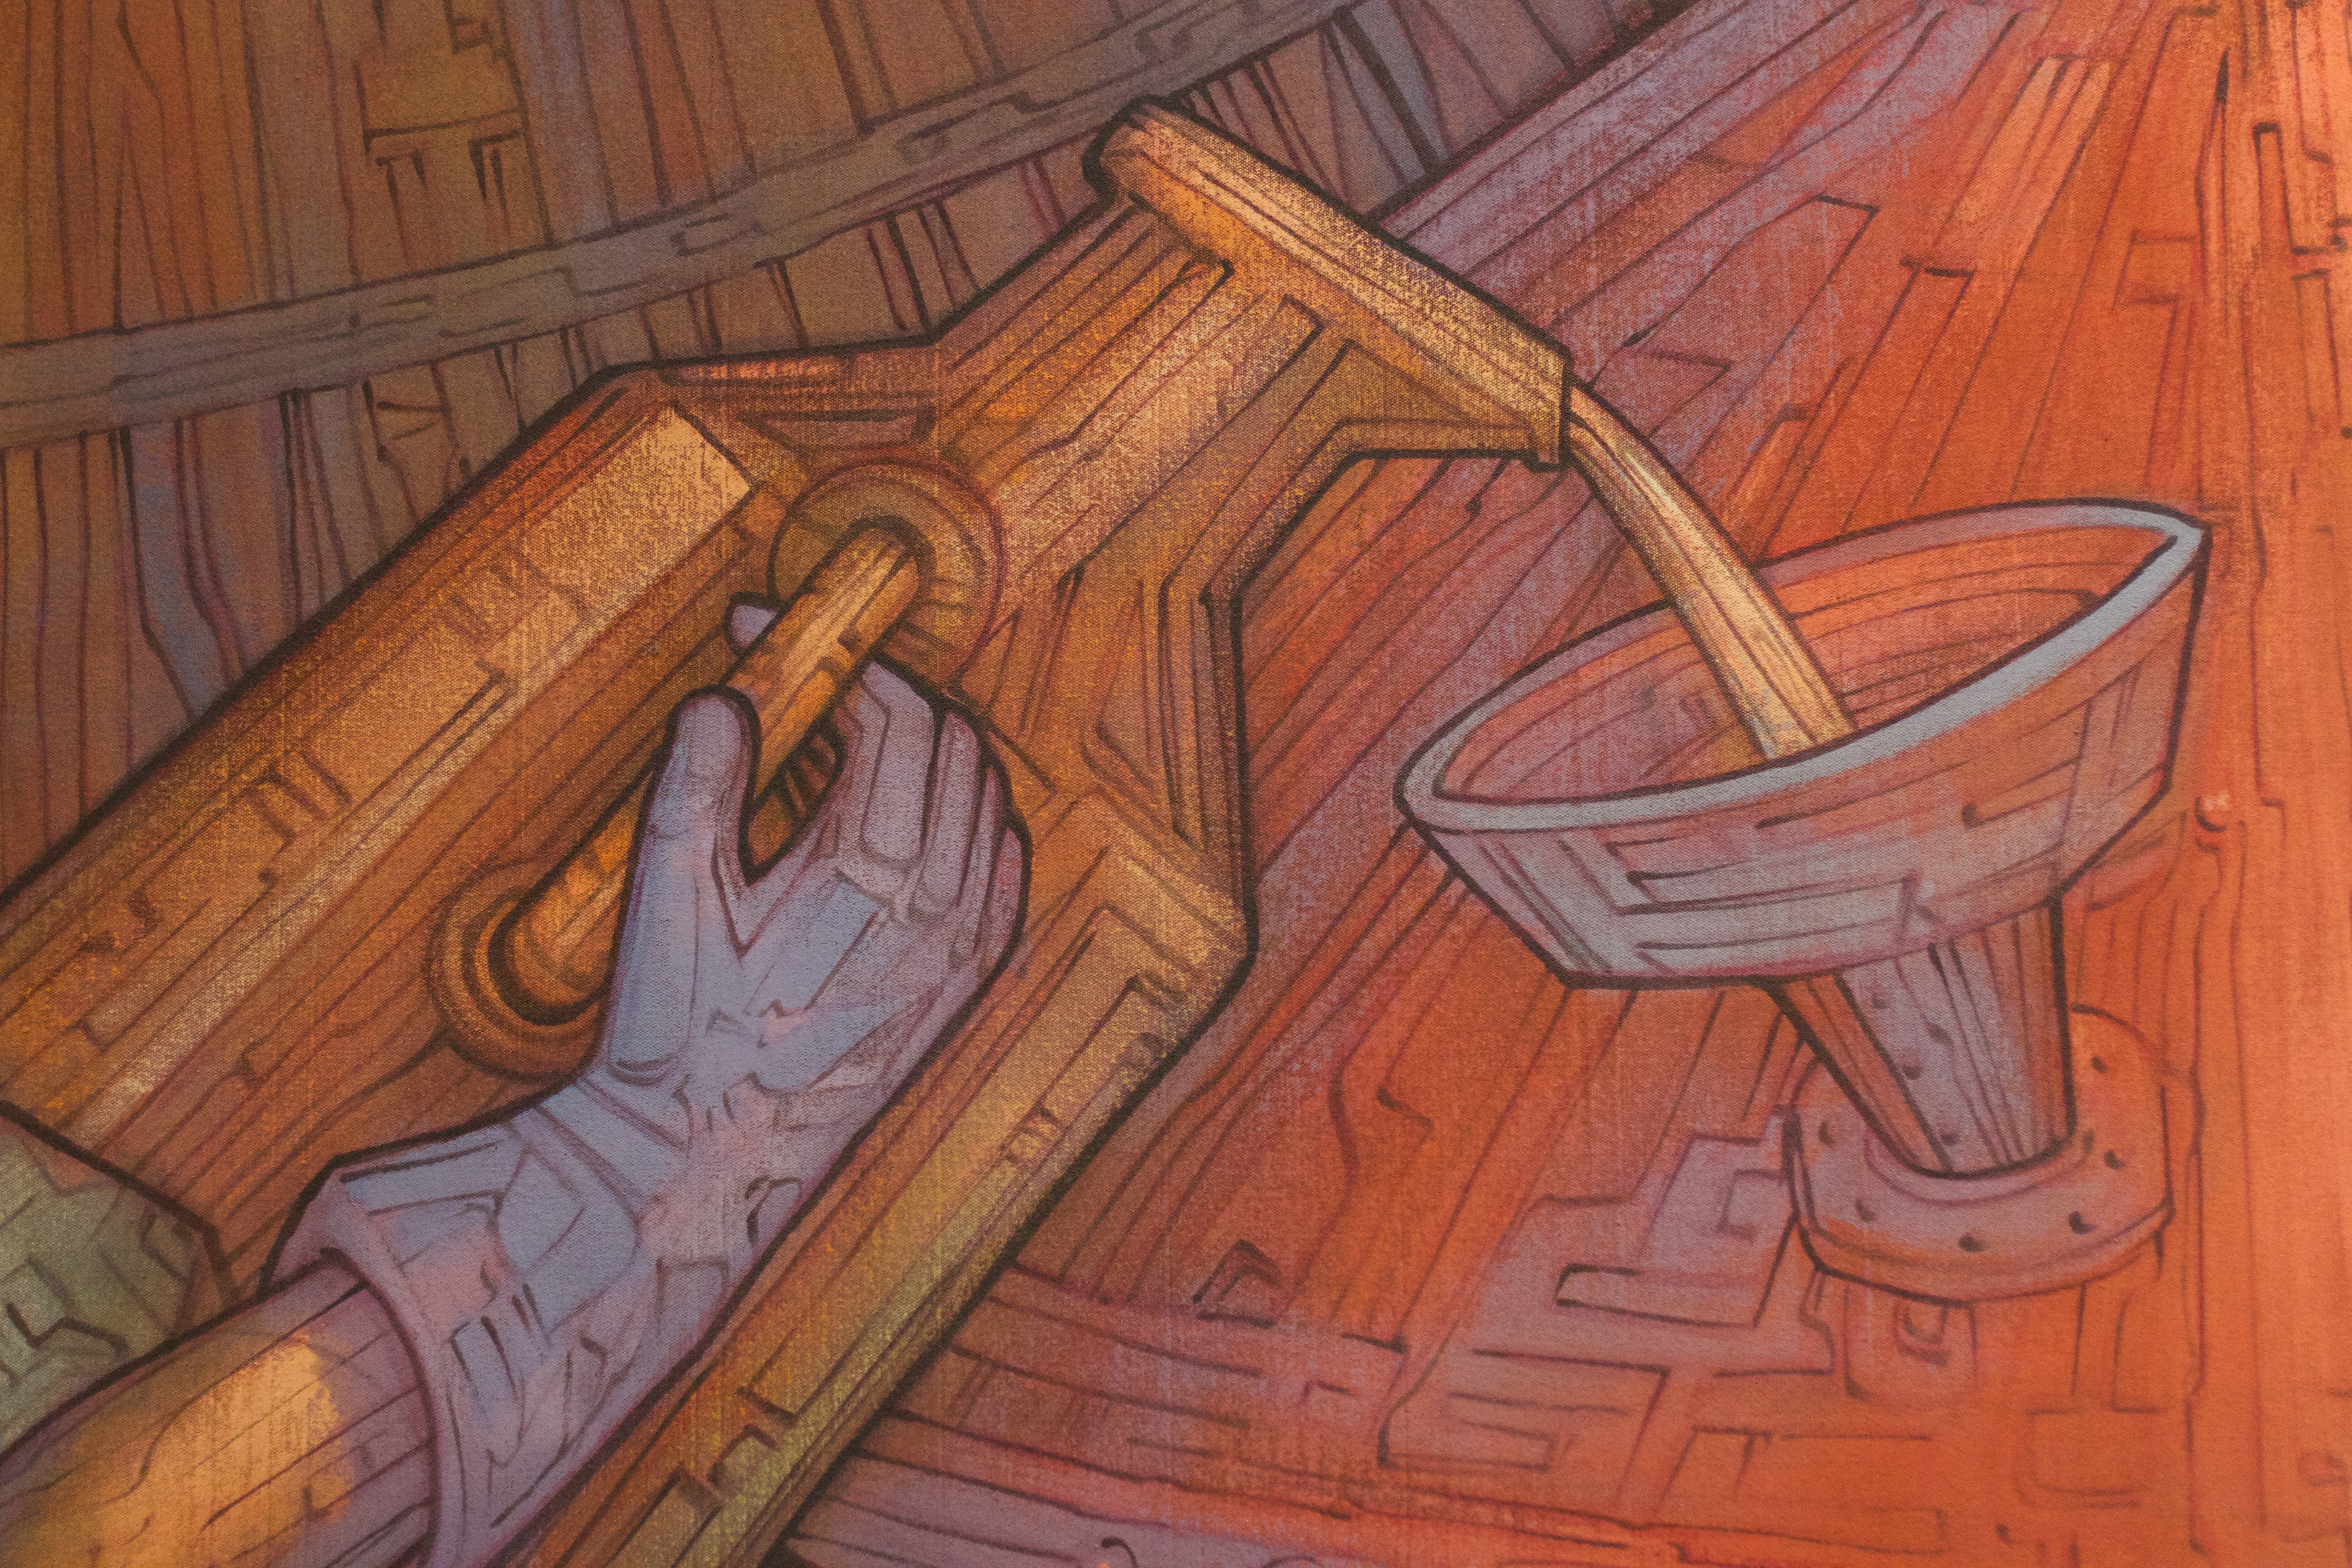
wood, floor, painting, art, sketch, drawing, hardwood, carving, man made object, wood stain